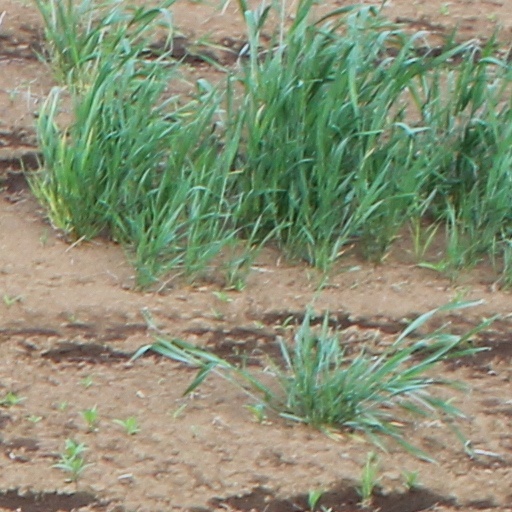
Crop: wheat